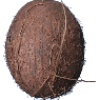
Label: cocos